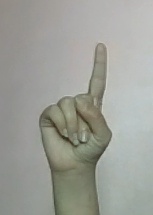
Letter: bb